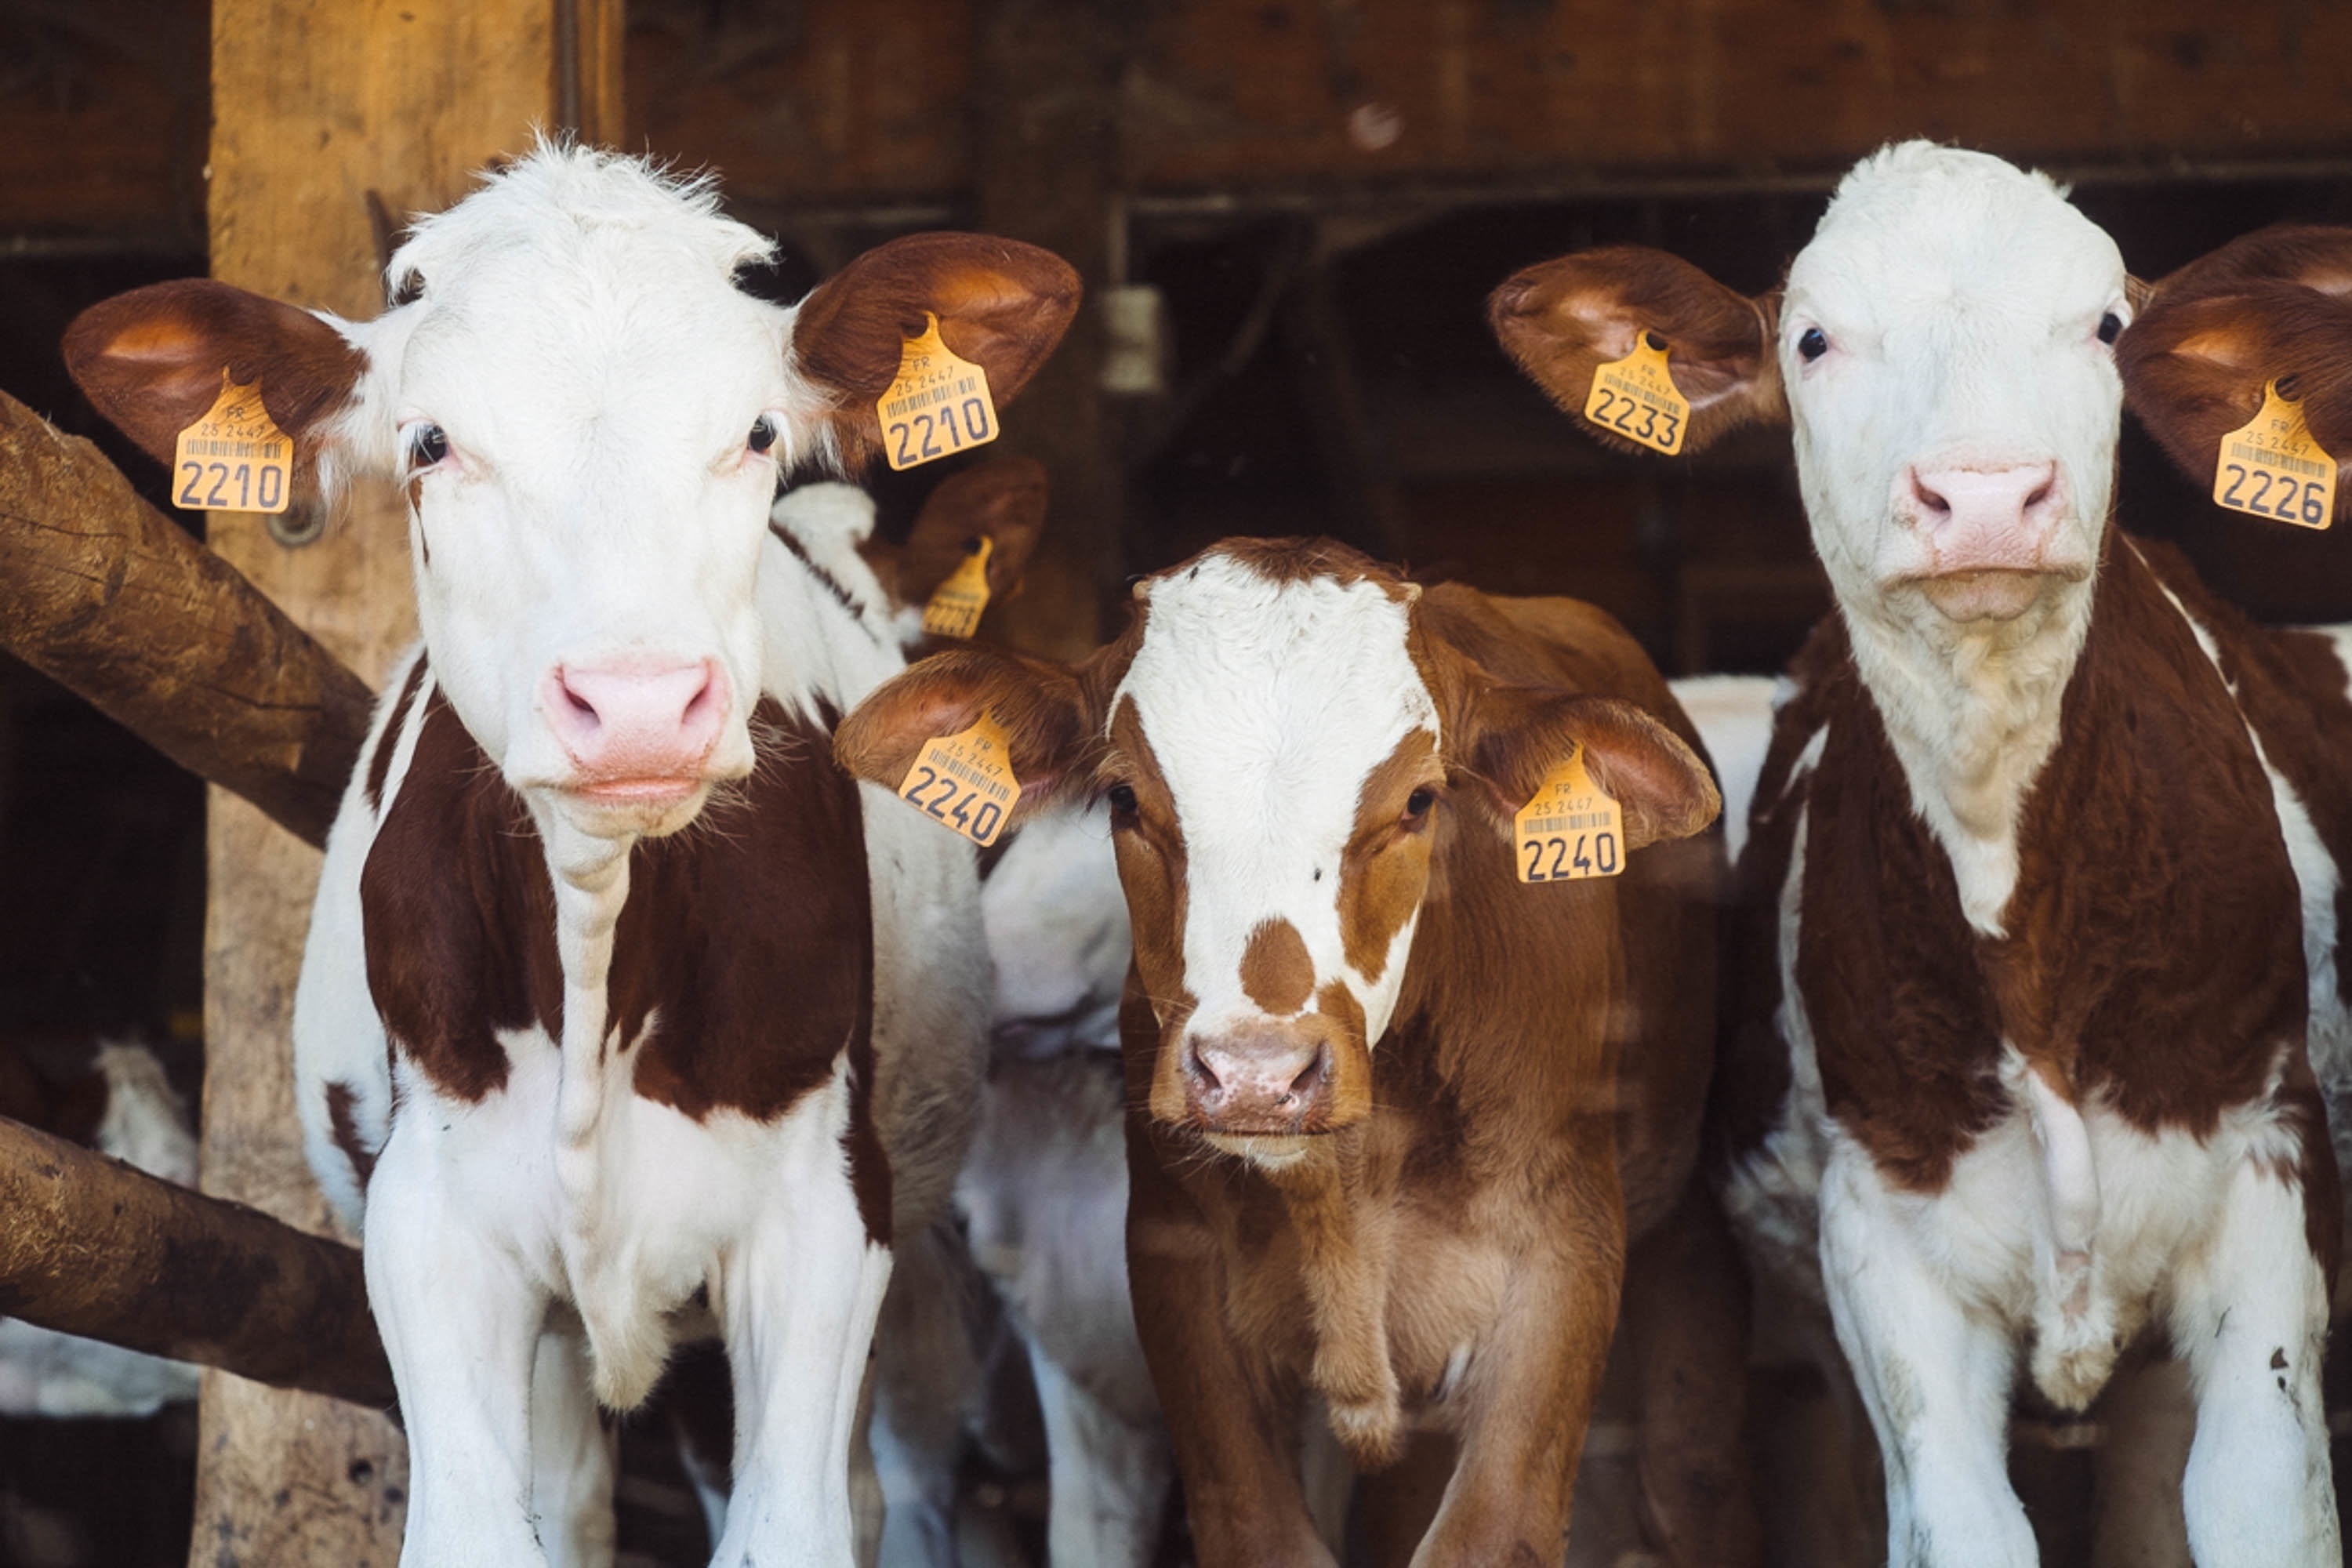
white, farm, barn, animal, standing, food, cattle, herd, farming, livestock, brown, mammal, agriculture, beef, bovine, calf, cows, dairy, farm animals, dairy cow, ear tags, cattle like mammal